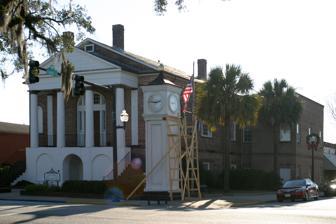
Building: Old Horry County Courthouse
Country: United States of America
Year built: 1825
United States historic place Old Horry County Courthouse U.S. National Register of Historic Places Conway City Hall, November 2006 Show map of South Carolina Show map of the United States Location Main St., Conway, South Carolina Coordinates 33°50′6″N 79°2′45″W / 33.83500°N 79.04583°W / 33.83500; -79.04583 Area 1 acre (0.40 ha) Built 1824 Architect Mills, Robert; Warren, Major Russell NRHP reference No. 71000785 Added to NRHP April 7, 1971 Old Horry County Courthouse , now known as Conway City Hall, is a historic courthouse building located at Conway in Horry County, South Carolina . It was built between 1824 and 1825 and reputedly designed by Robert Mills (1781-1855). It is a two-story Classical Revival brick building. It features an extended pediment supported by Doric order columns that shelters a second story portico which does not extend the full width of the façade. It was listed on the National Register of Historic Places in 1971. References